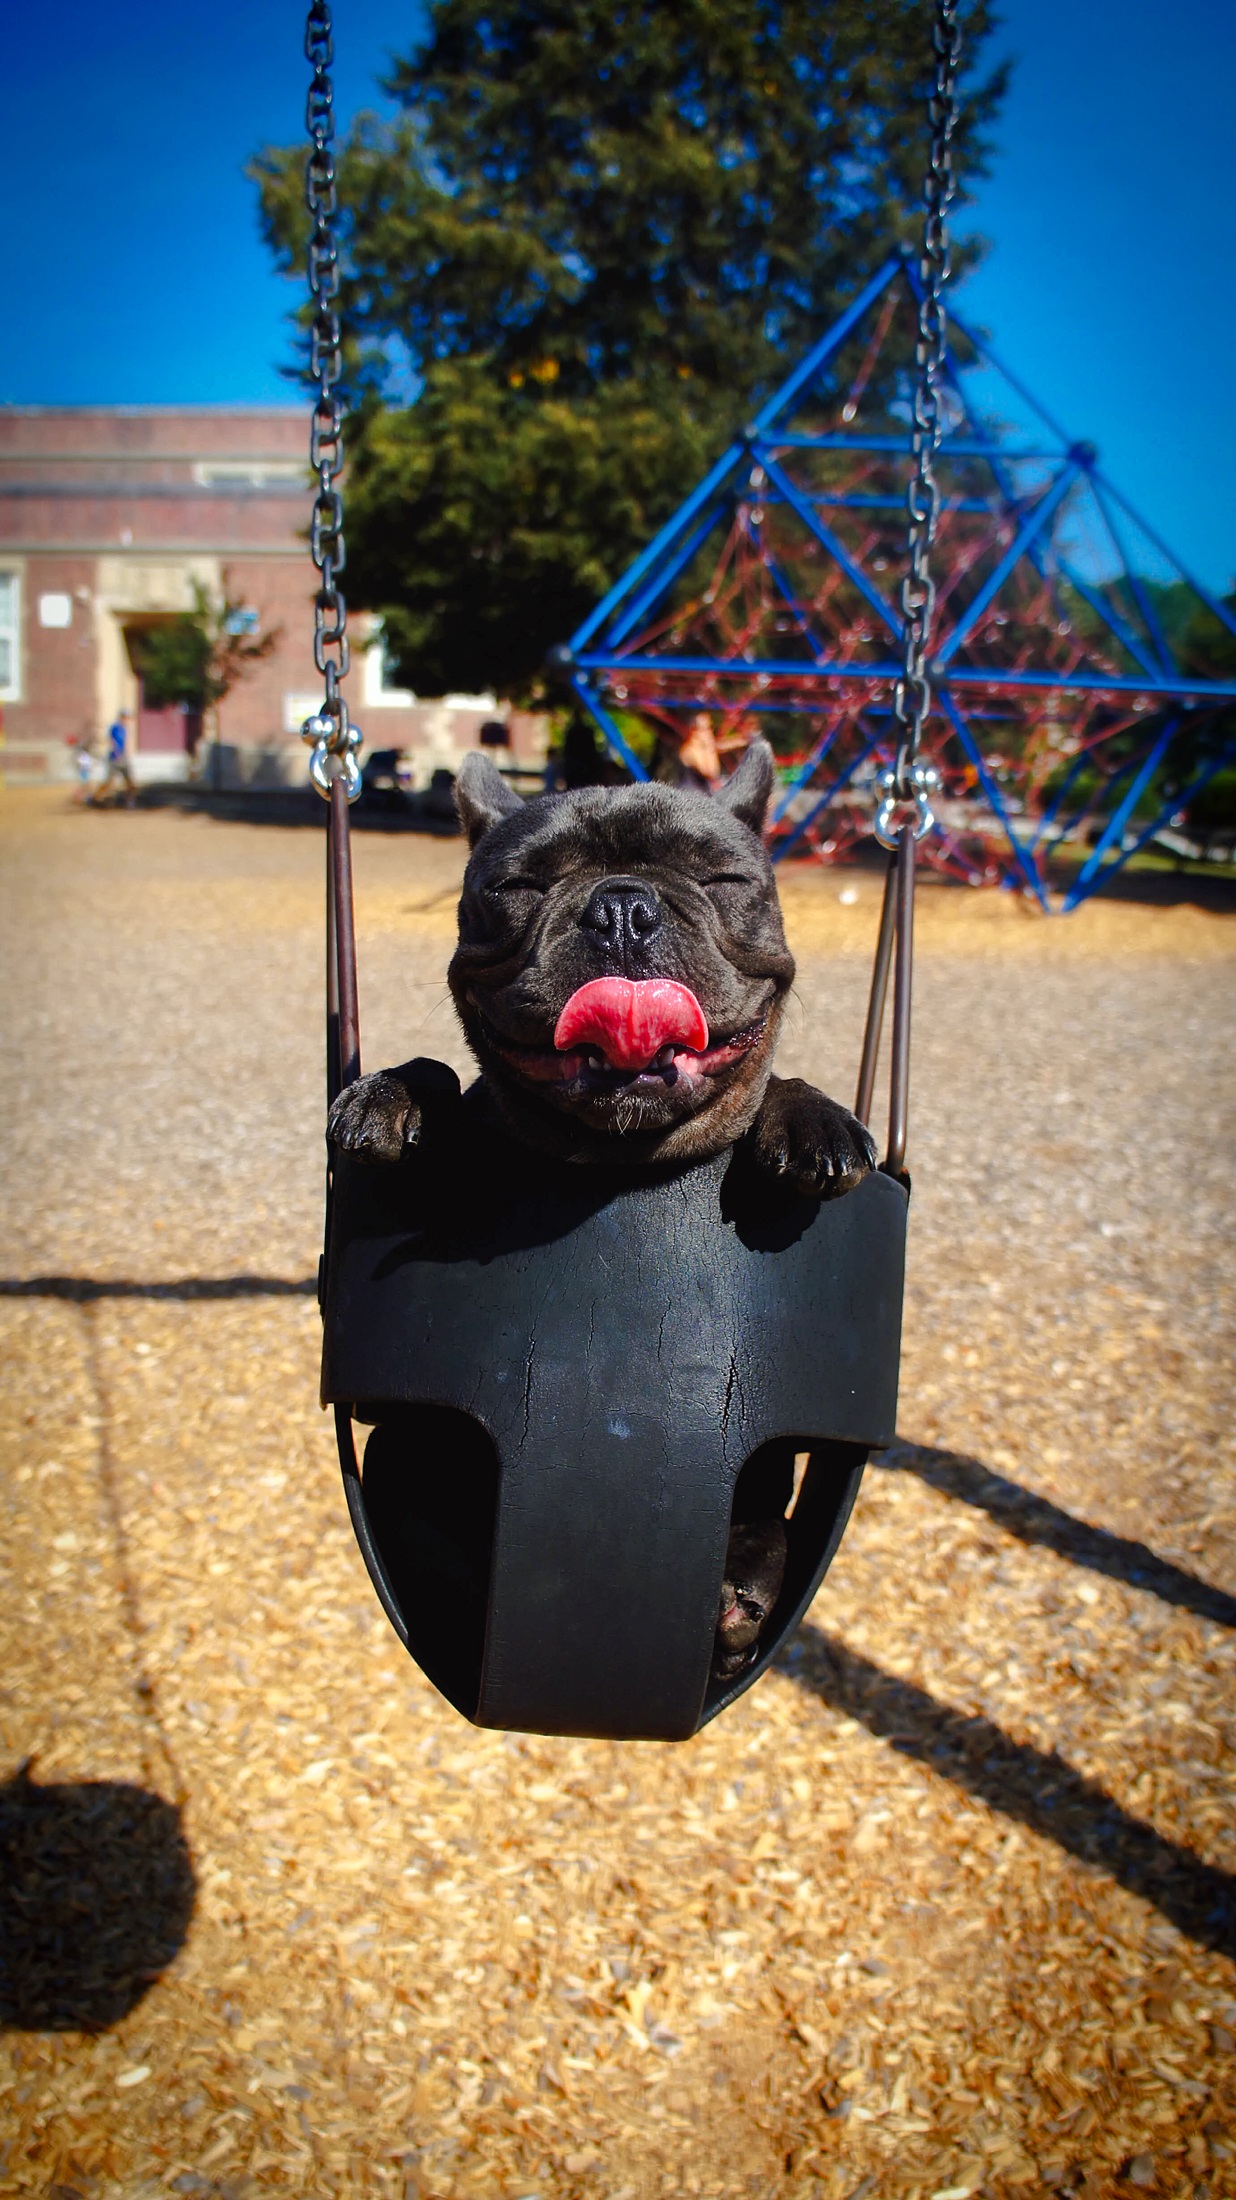
dog, animal, cute, pet, playing, smiling, pug, outdoors, outside, hdr, happy, playground, swinging, expression, image, tongue, adorable